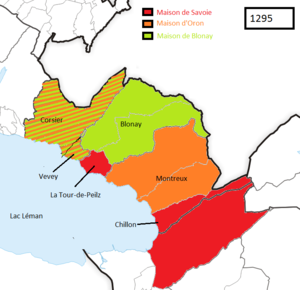
Les seigneurs de la Riviera en 1295.
La famille d'Oron est une ancienne famille noble originaire du pays de Vaud et qui apparaît au XIIᵉ siècle.